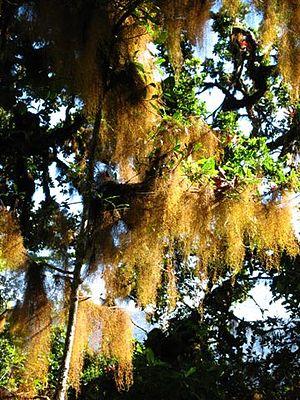
Costa Rica Talamanca
La cordillère de Talamanca est la plus haute chaîne de montagnes du sud de l'Amérique centrale. Elle s'étend du sud de la vallée Centrale du Costa Rica au Panama où elle prend le nom de cordillère de Chiriquí et de Serranía de Tabasará.